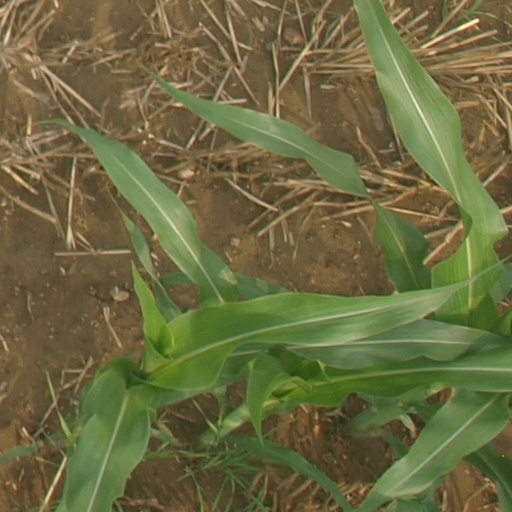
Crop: maize; corn